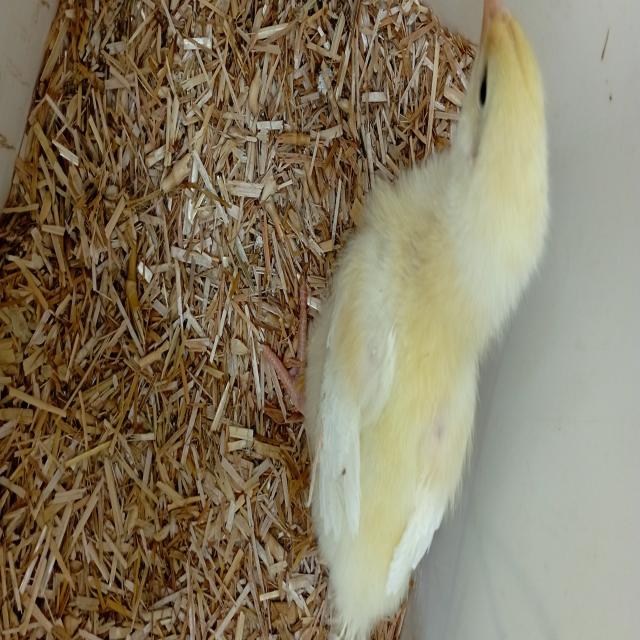
Weight: 120 g